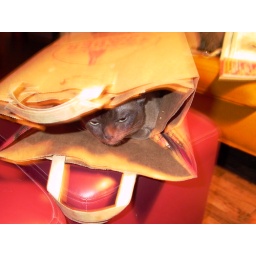
cat in a bag